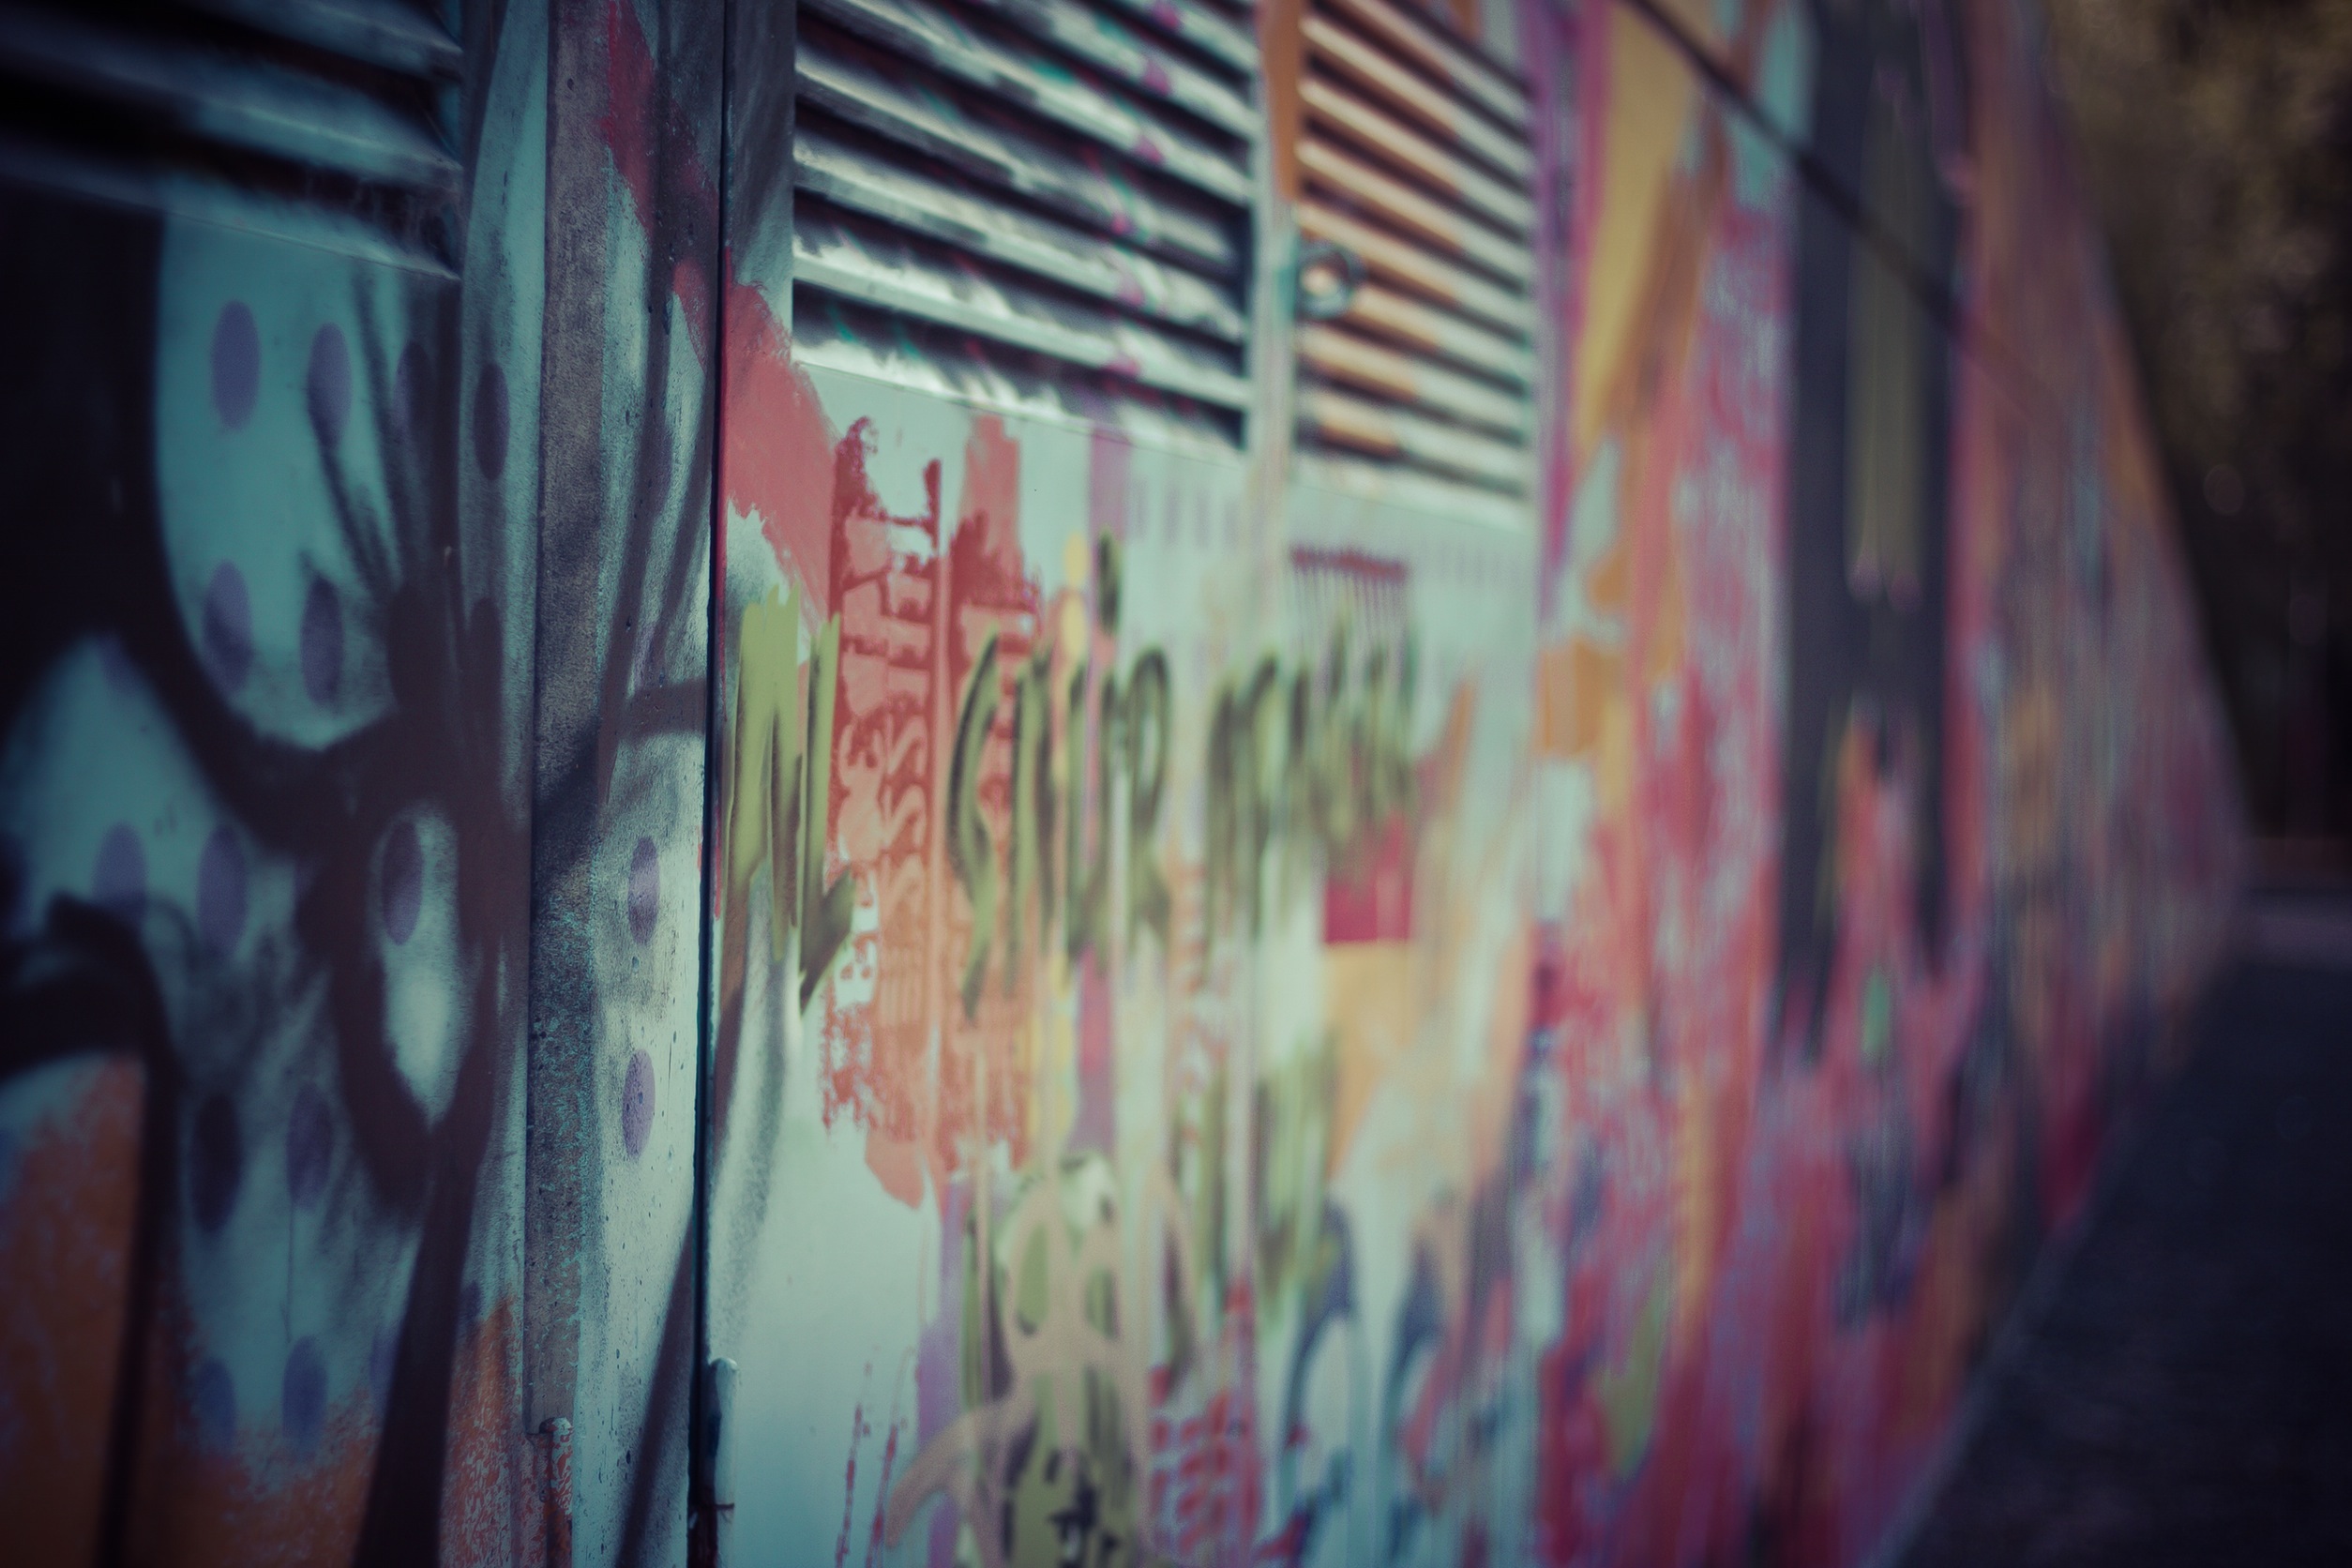
wall, color, graffiti, painting, art, snapshot, spray paint, vents, lockers